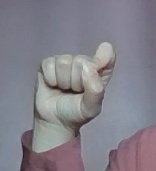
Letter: fa